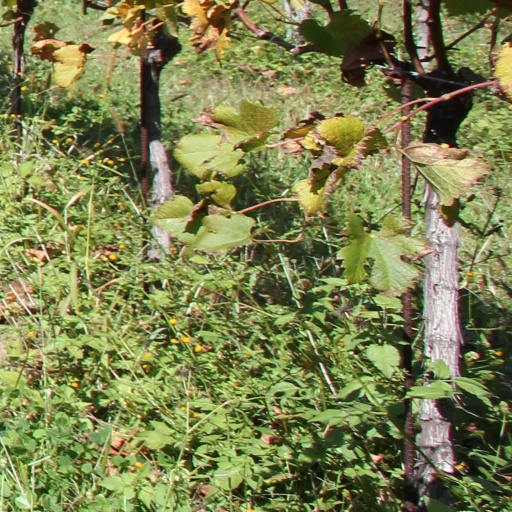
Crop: grape